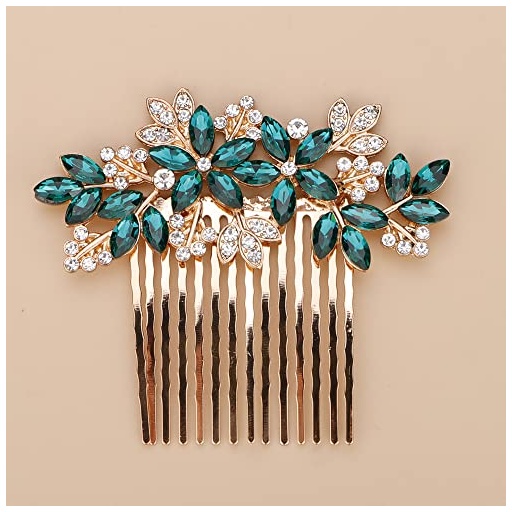
Teyglen Women Dainty Silver Gold Green Rhinestones Bridal Wedding Hair Comb Luxurious Shiny Red Blue Rhinestones Side Hair Accessories for Brides and Girls
Color: Gold Green Features: Women Rhinestones Hair comb Color :Gold Green Size : 8.5 *7.5cm/3.34*2.96 inches Material: Alloy+Rhinestones This headgear is suitable for many occasions, such as wedding, party, Christmas, photoshoot, Halloween, seaside beach, it is also a very good choice as a gift If you have any questions about the product, please feel free to contact us, we will reply you in time, I hope you like our products, thank you very much Package Dimensions: 3.6 x 2.9 x 1.3 inches
Brand: Teyglen
Category: Apparel & Accessories > Clothing Accessories > Hair Accessories > Hair Combs